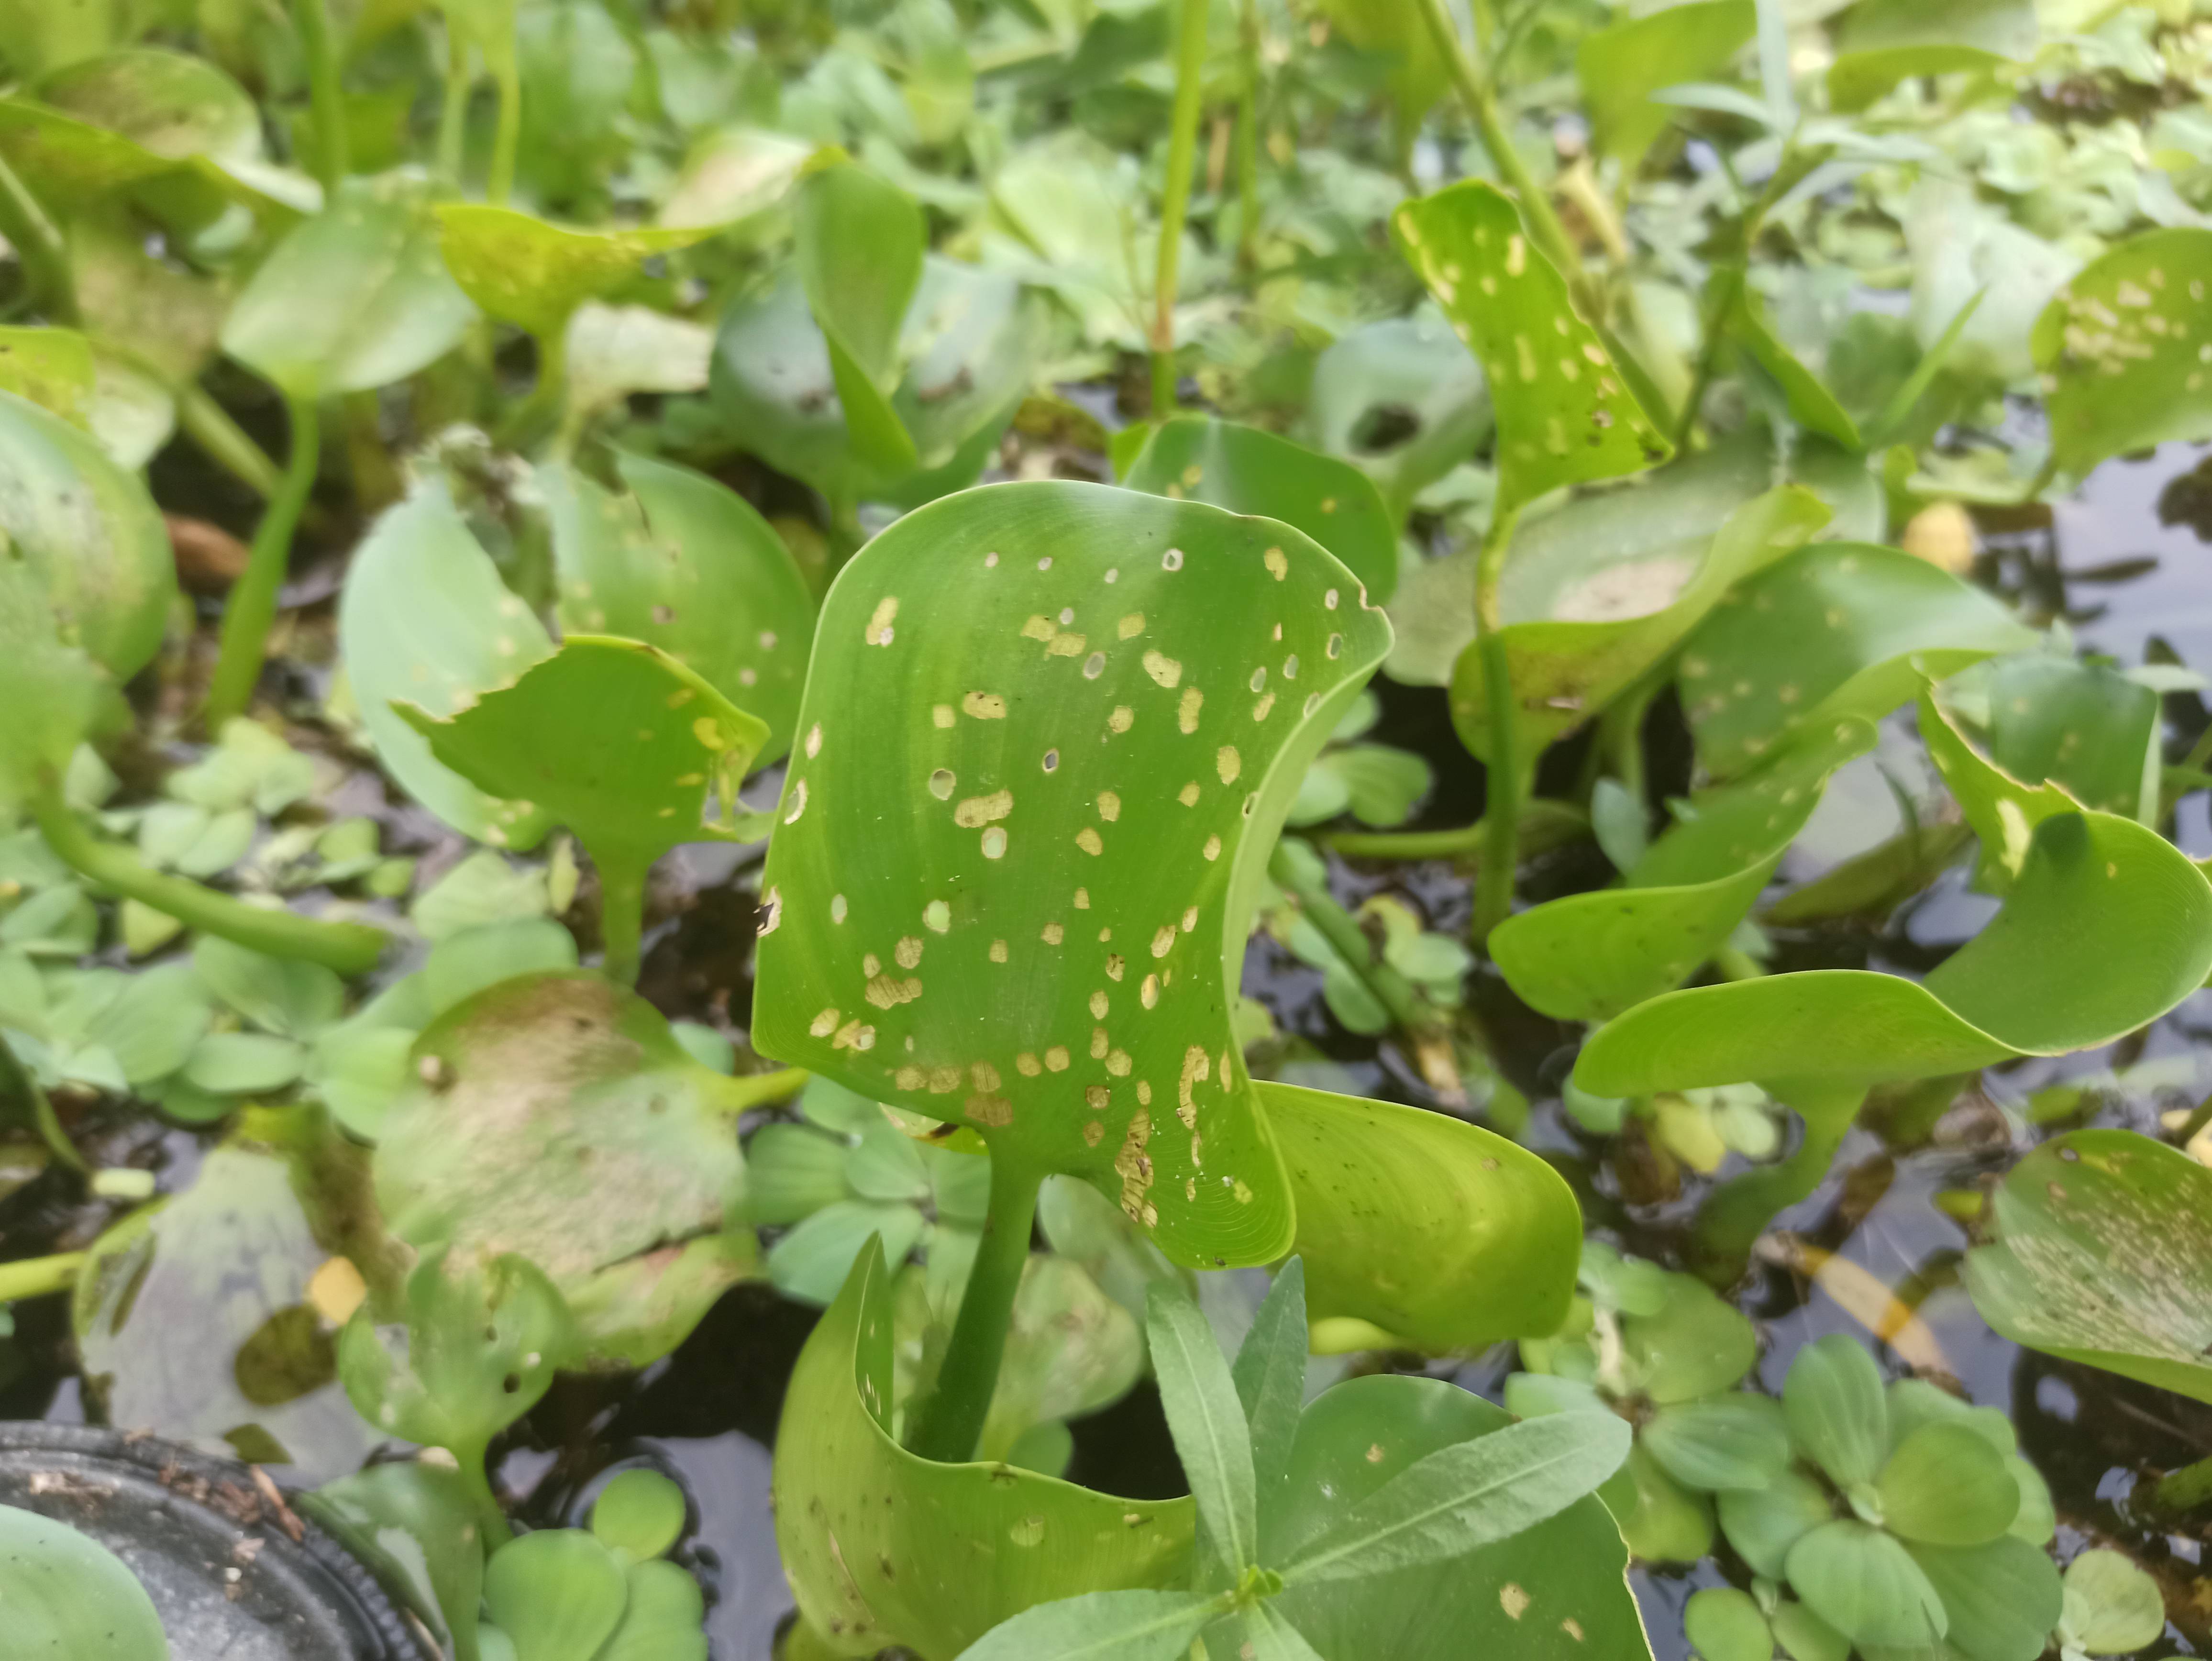
Species: Common Water Hyacinth (Eichornia crassipes)